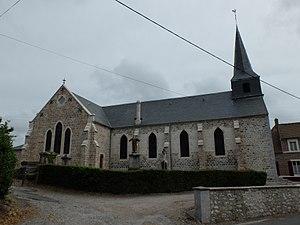
Vue de l'église Sainte-Marguerite de Hardinghen.
Hardinghen est une commune française située dans le département du Pas-de-Calais en région Hauts-de-France.